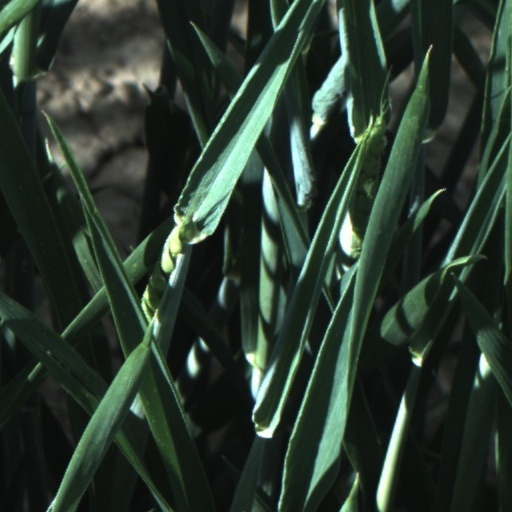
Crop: wheat